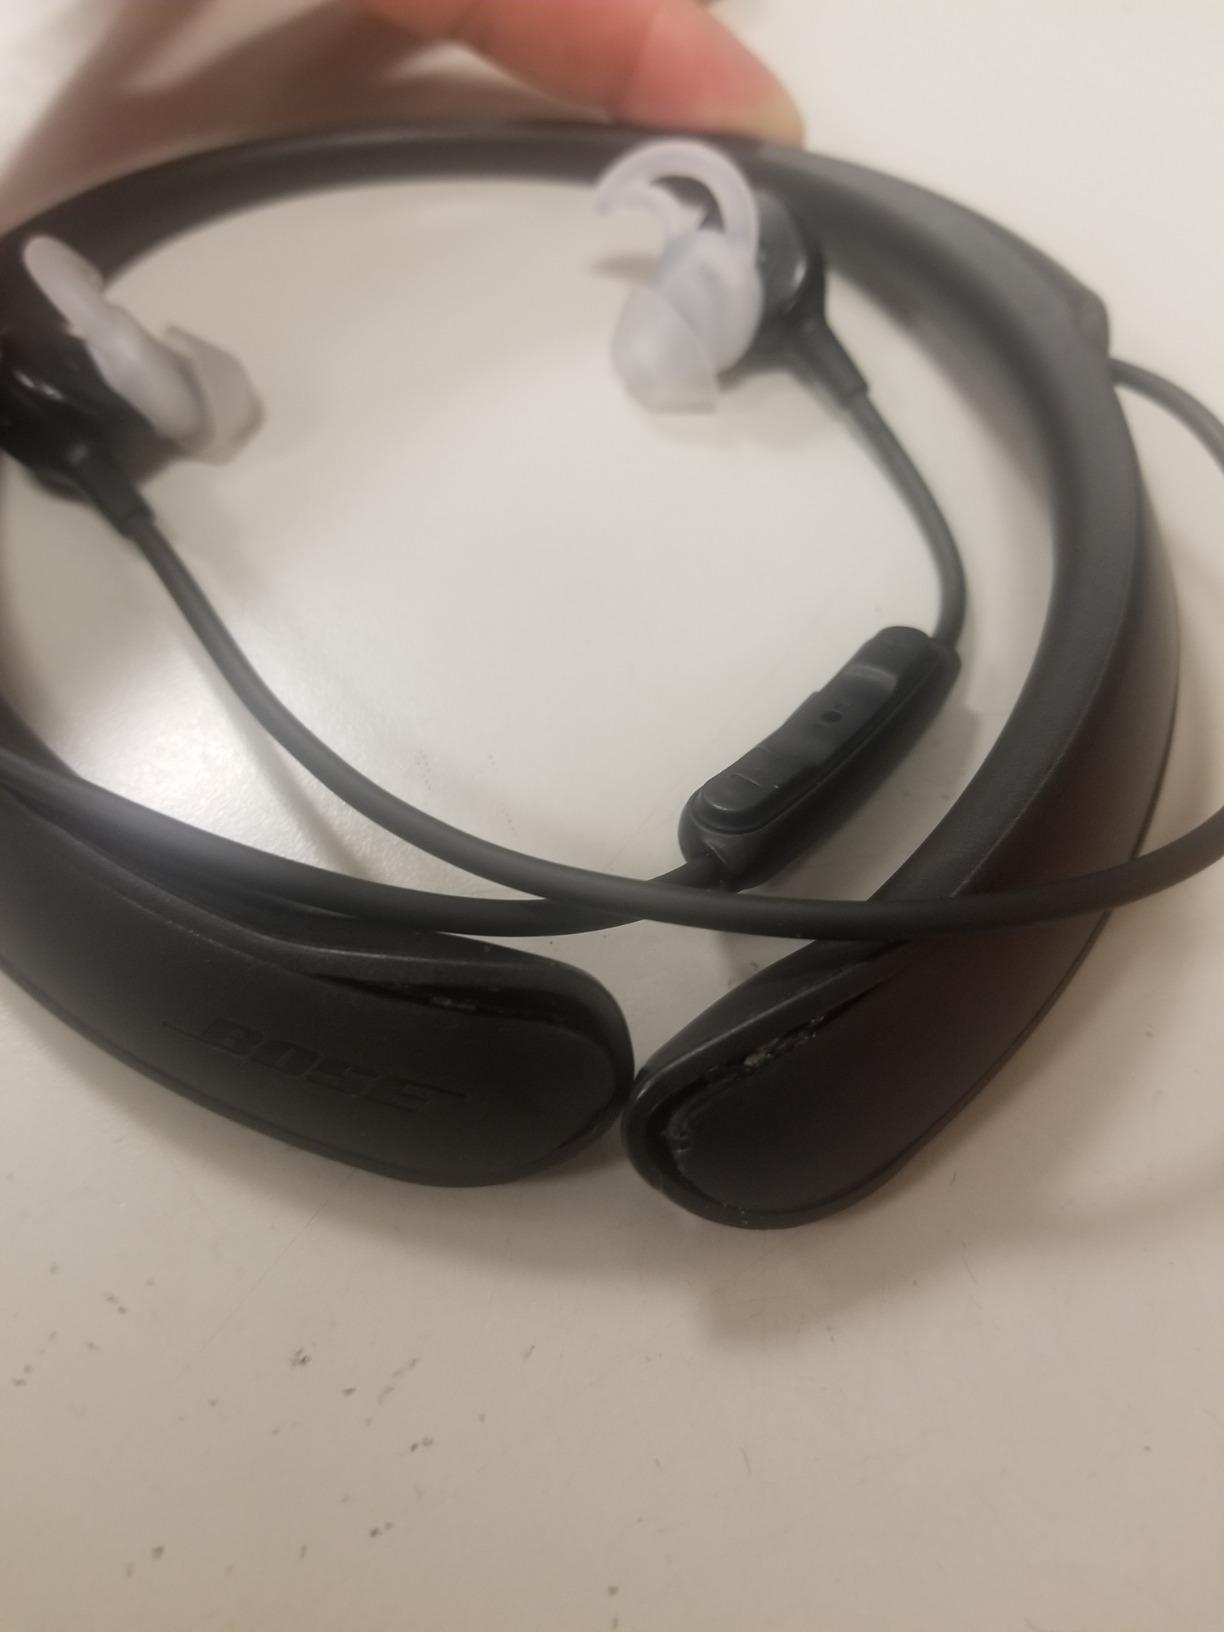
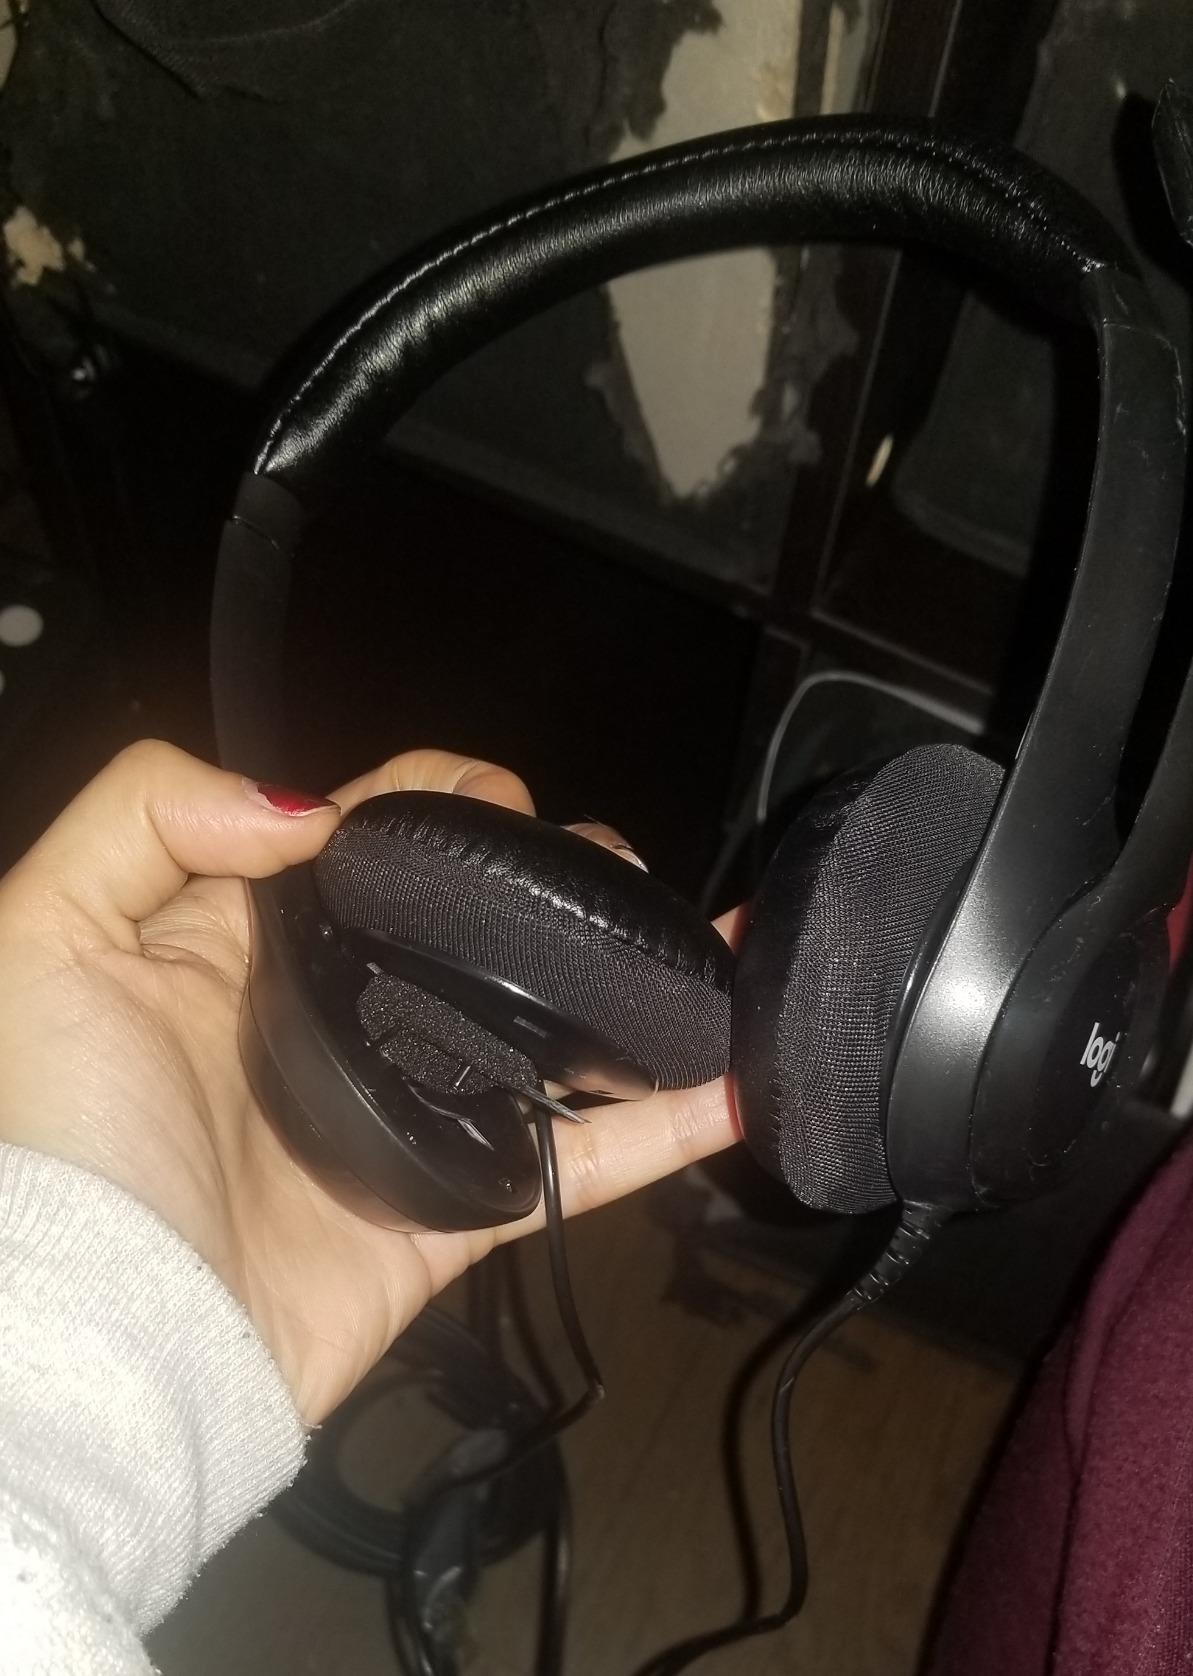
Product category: headphones
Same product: no